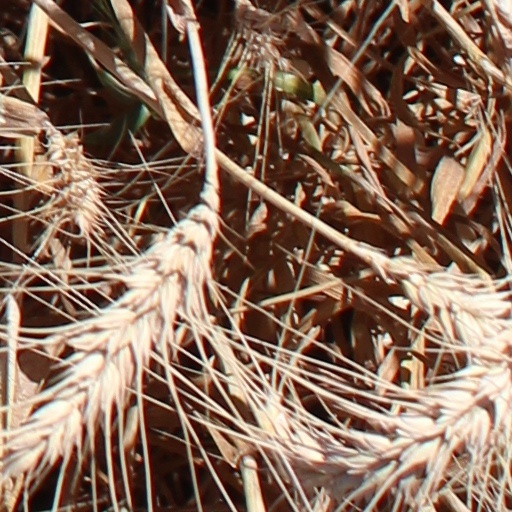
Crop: wheat